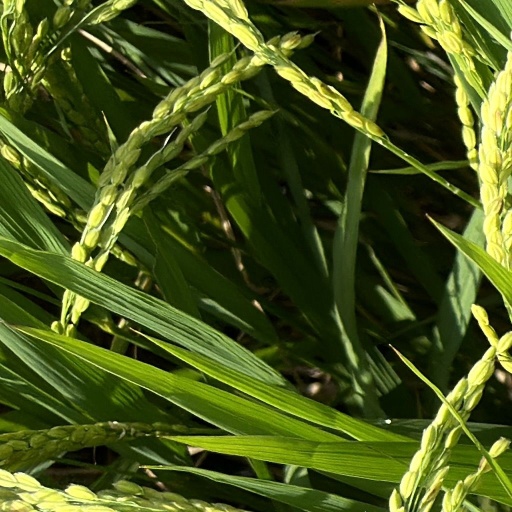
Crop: rice